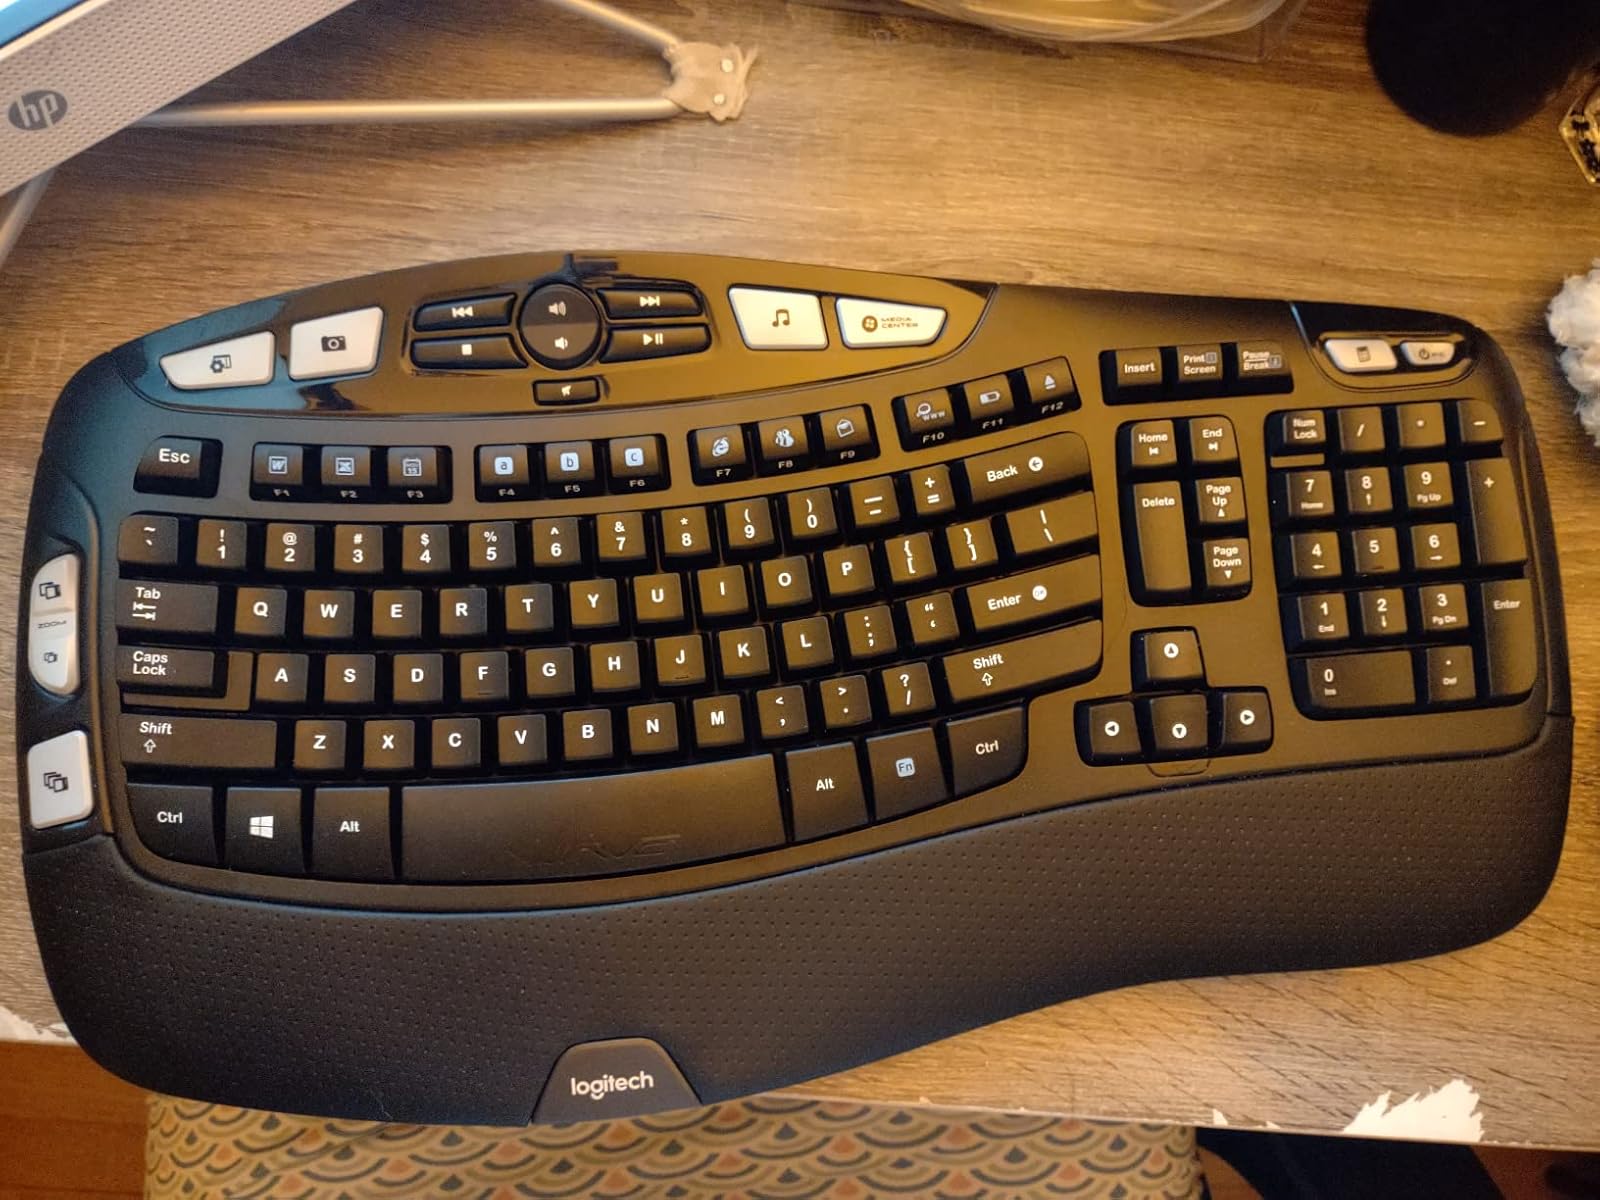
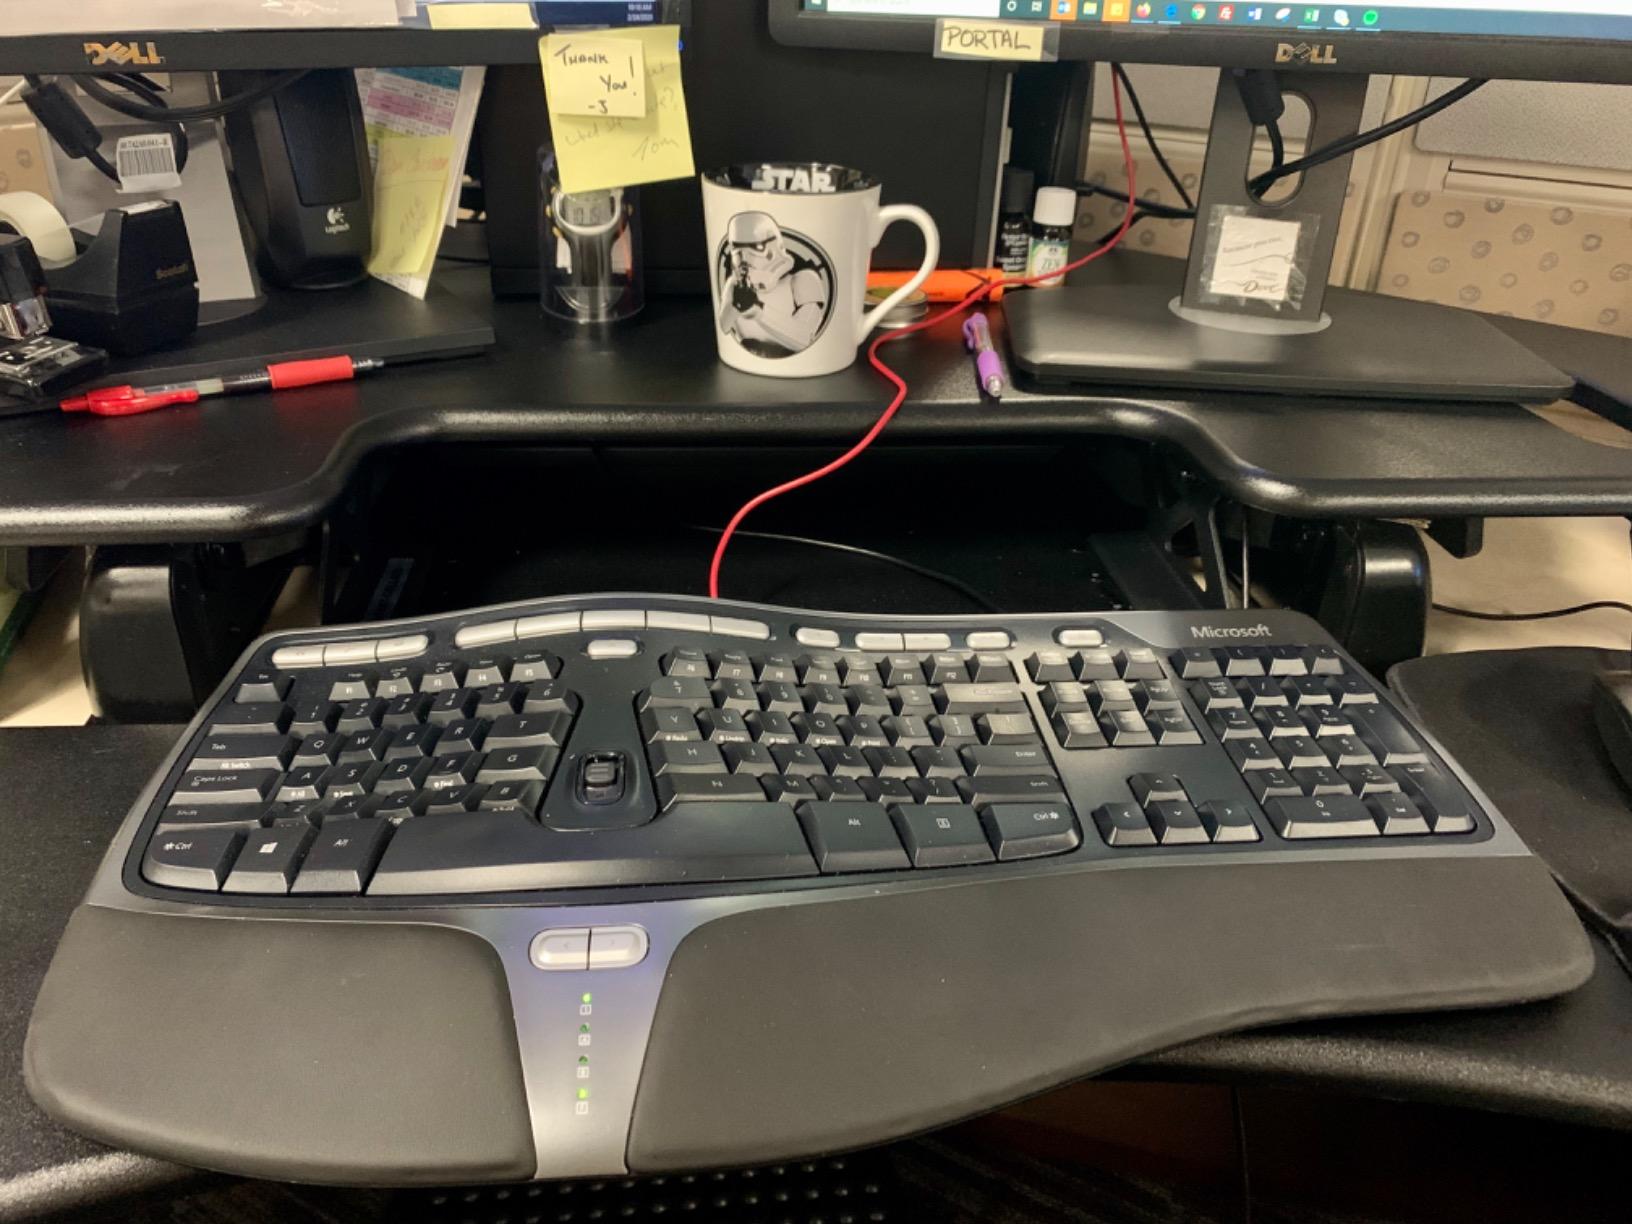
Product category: keyboard
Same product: no